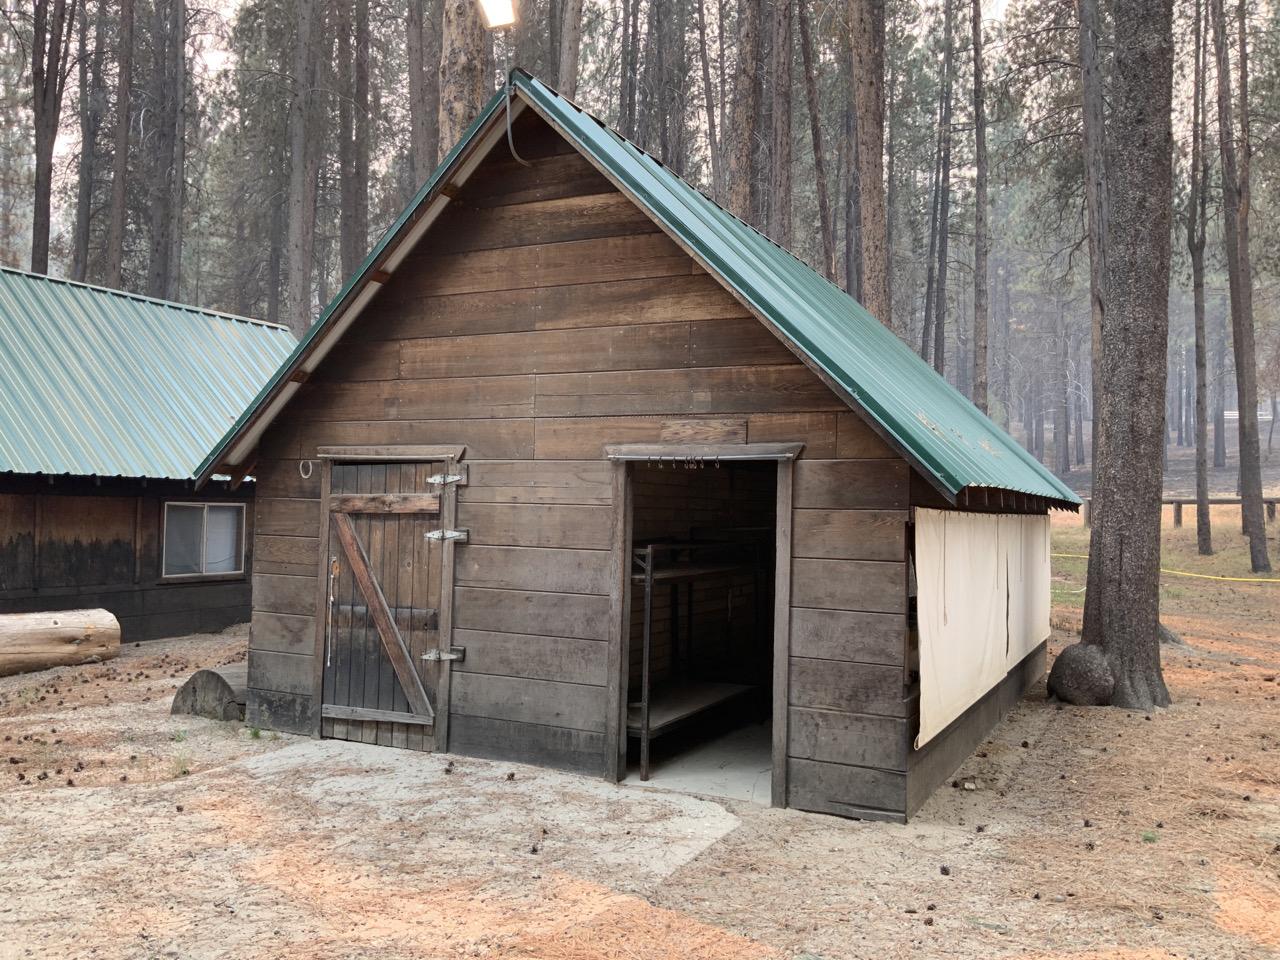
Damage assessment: no_damage